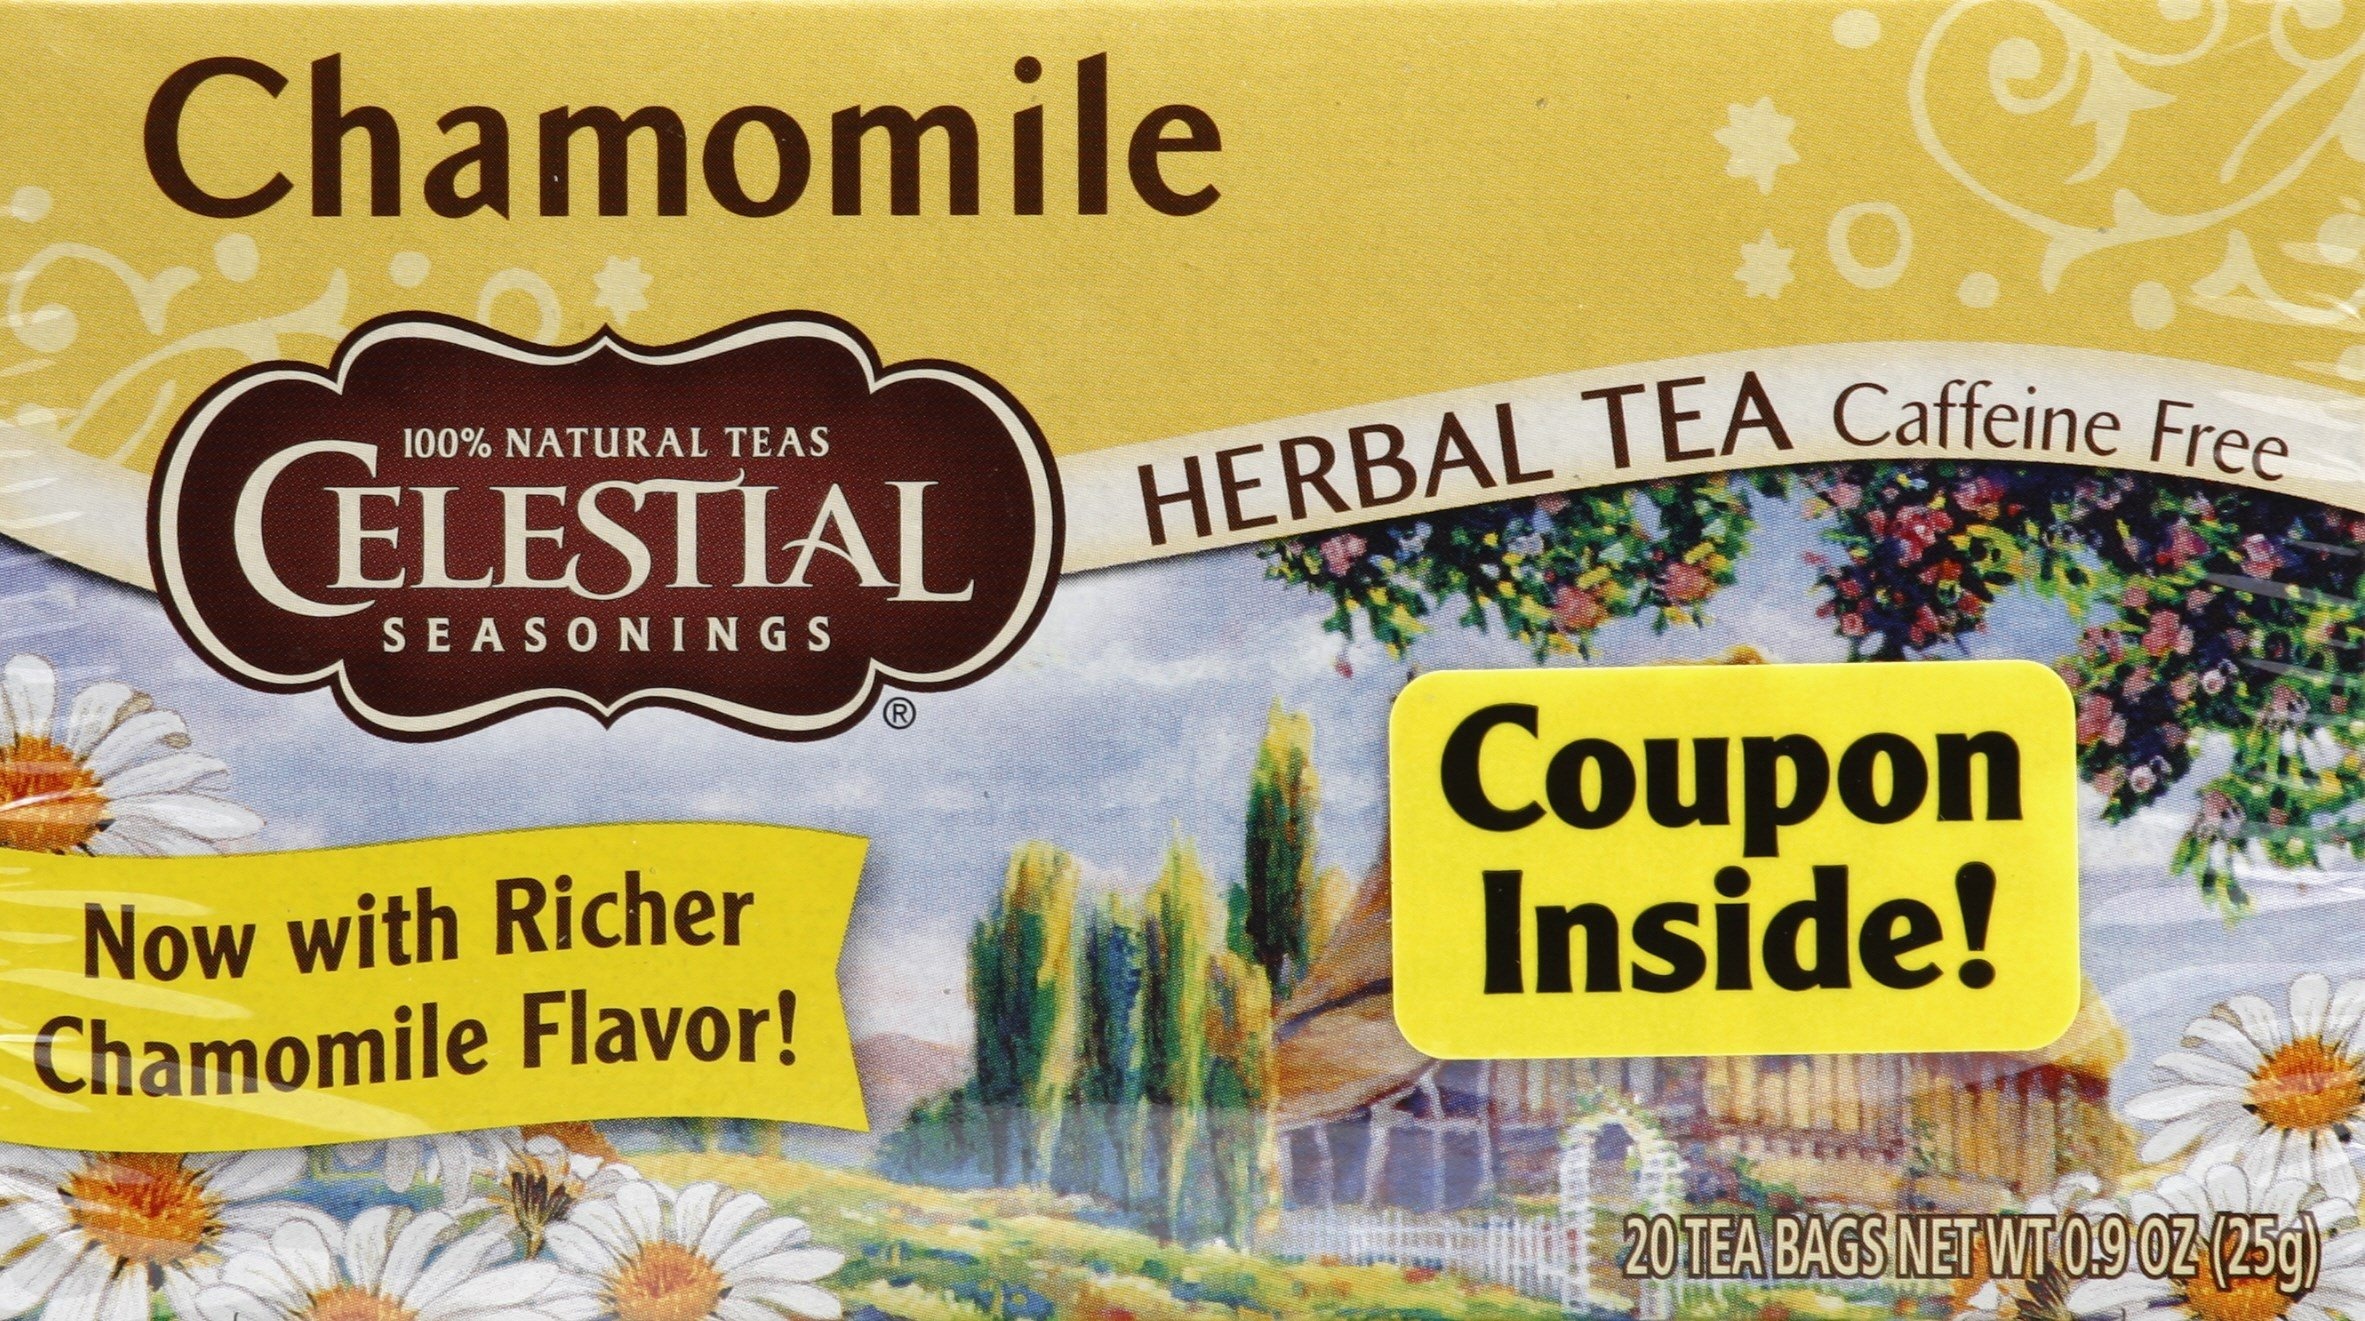
Item Name: Herbal Tea - Chamomile, 12 Units / 20 bag
Value: 1.0
Unit: Count

Price: 4.29